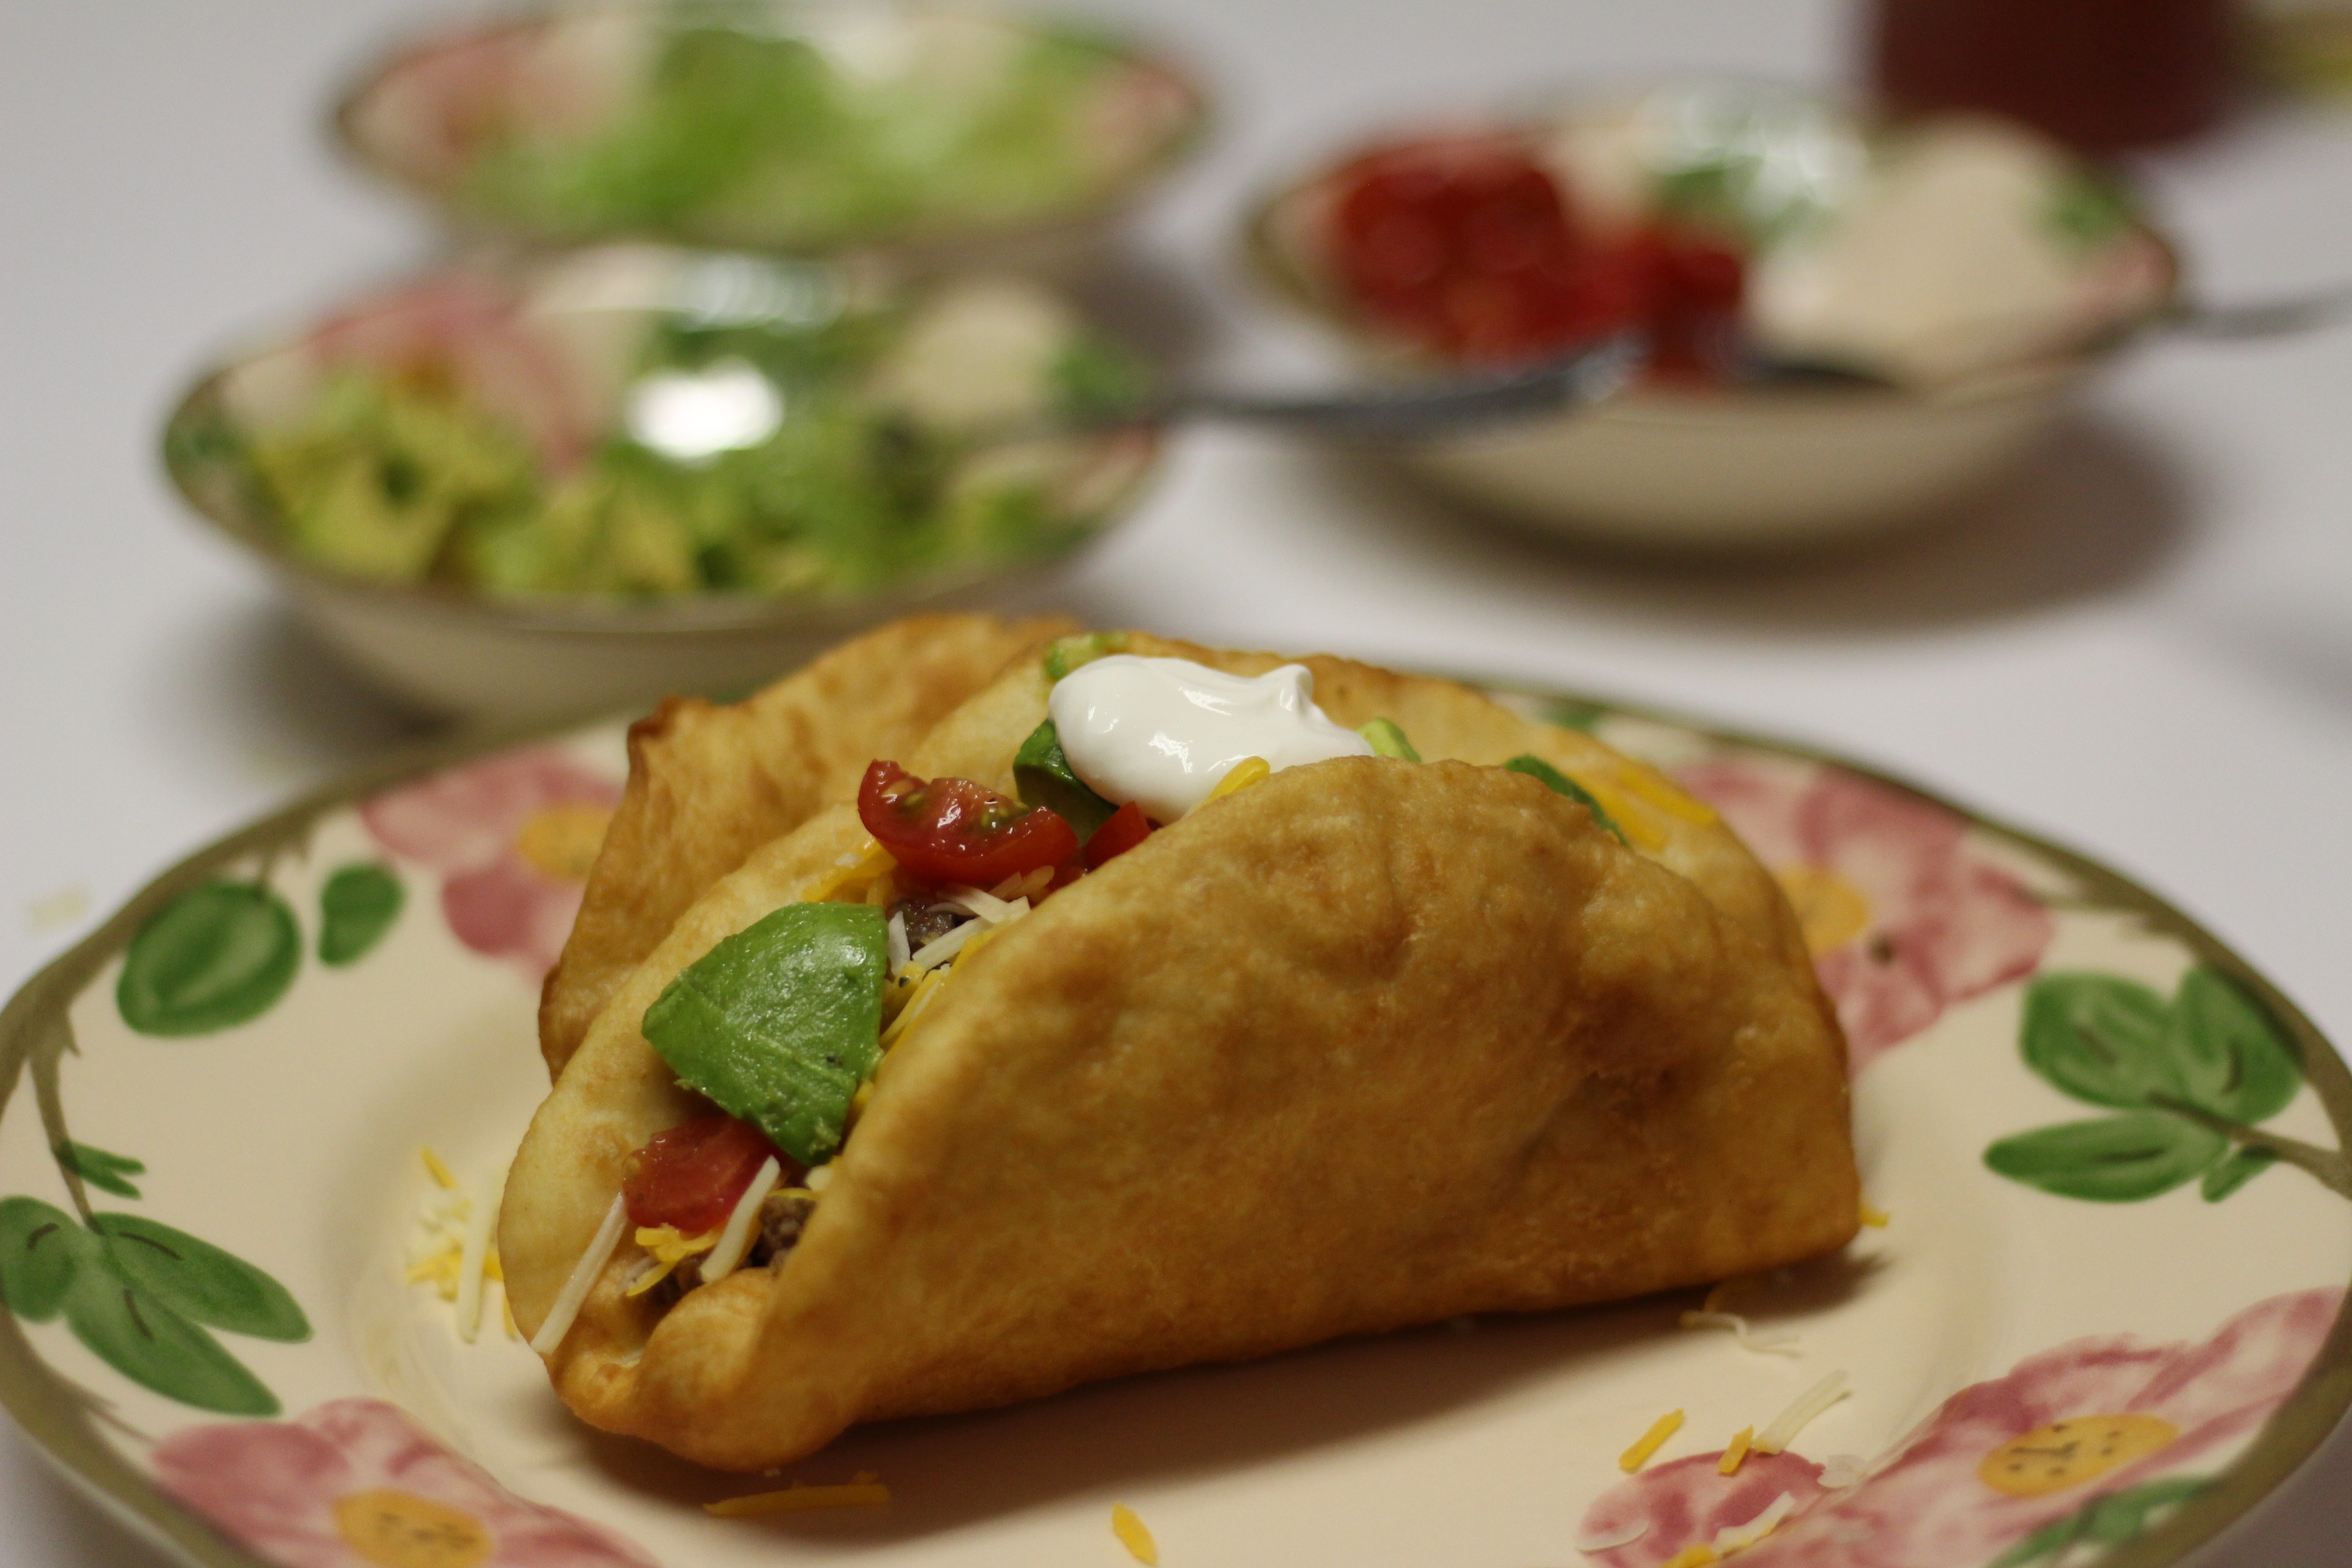
dish, meal, food, produce, breakfast, healthy, dessert, meat, cuisine, beef, dinner, spicy, tortilla, taco, traditional, mexican, baked goods